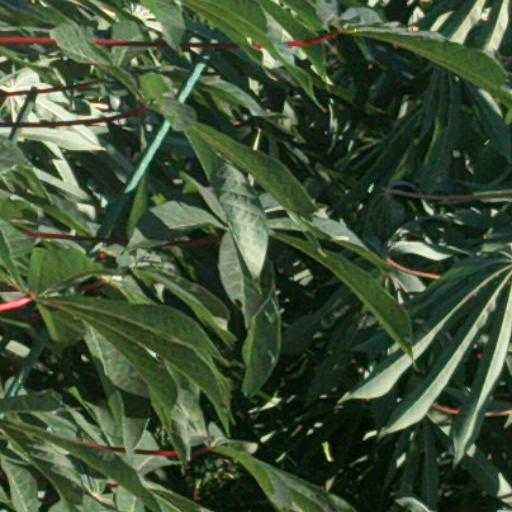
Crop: cassava